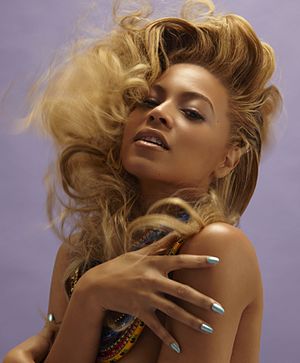
Beyoncé Knowles
Knowles i 2011
Beyoncé Giselle Knowles-Carter, bedre kendt som Beyoncé er en amerikansk moderne R&B-sanger, skuespiller og modedesigner. Hun er født og opvokset i Houston, Texas, hvor hun spillede med i adskillige kunstskolers forestillinger og blev introduceret for sang- og dansekonkurrencer som barn. Knowles blev kendt i de sene 1990'ere som forsanger i R&B-pigegruppen Destiny's Child, en af verdens bedst sælgende pigegrupper gennem tiderne.